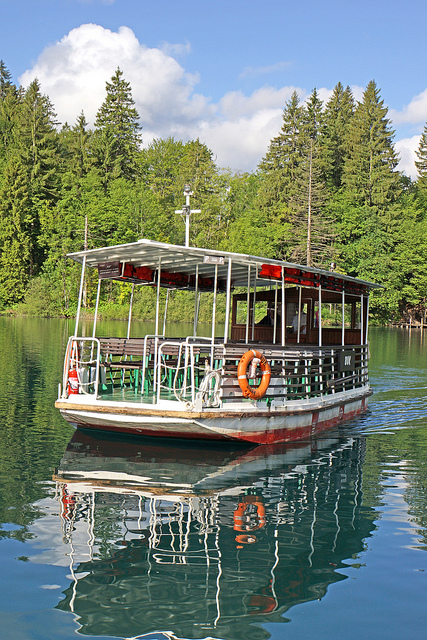
A large boat floating on top of a lake surrounded by a forest.

a small boat on a large body of water

A very old pontoon boat going down a tree lined river.

A platoon boat on a river with trees in the background.